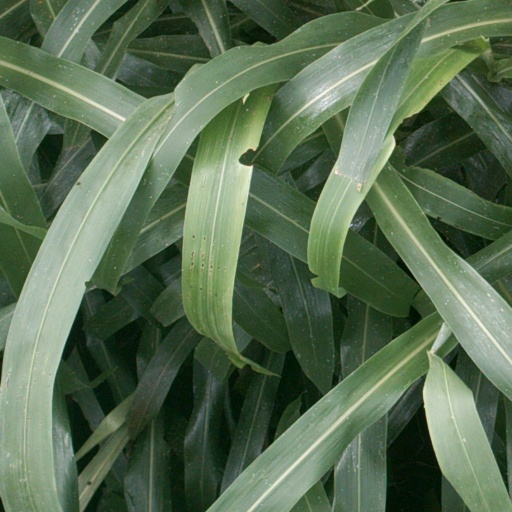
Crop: sorghum